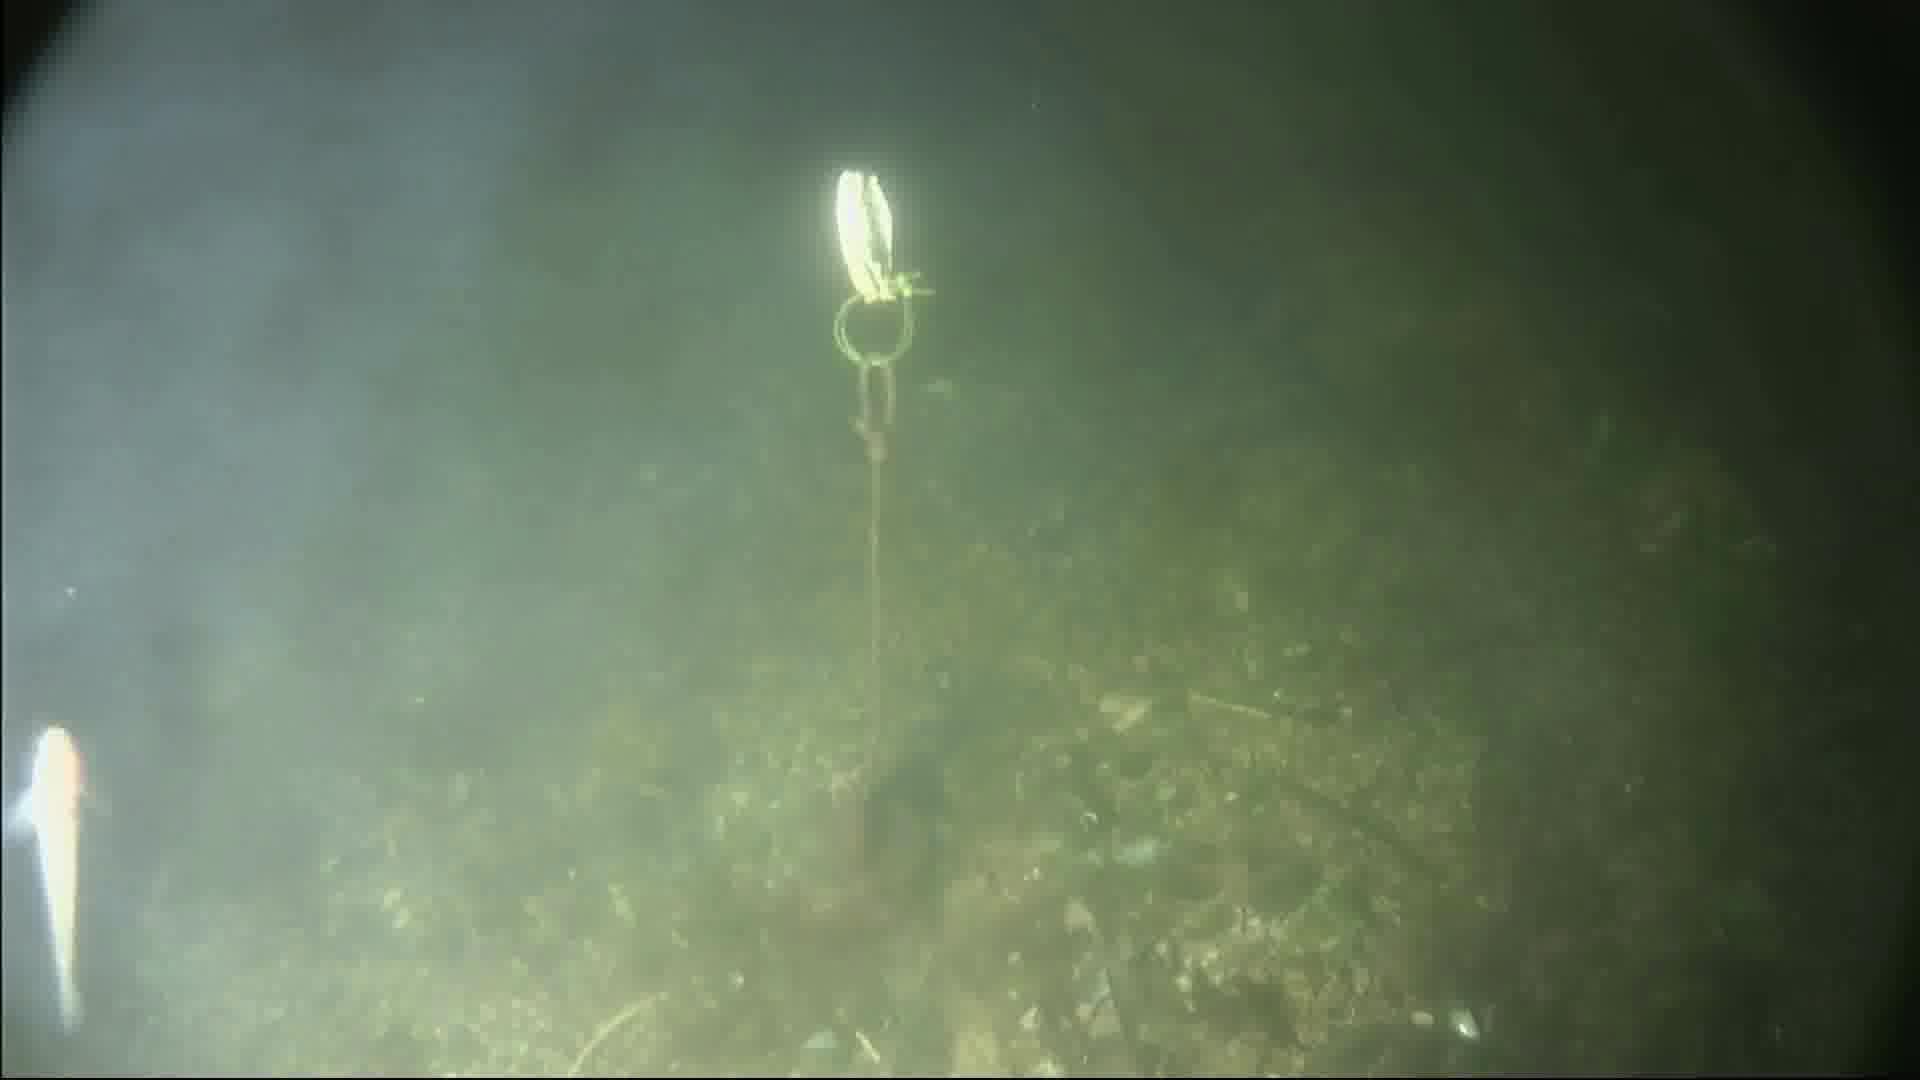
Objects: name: small_fish
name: crab